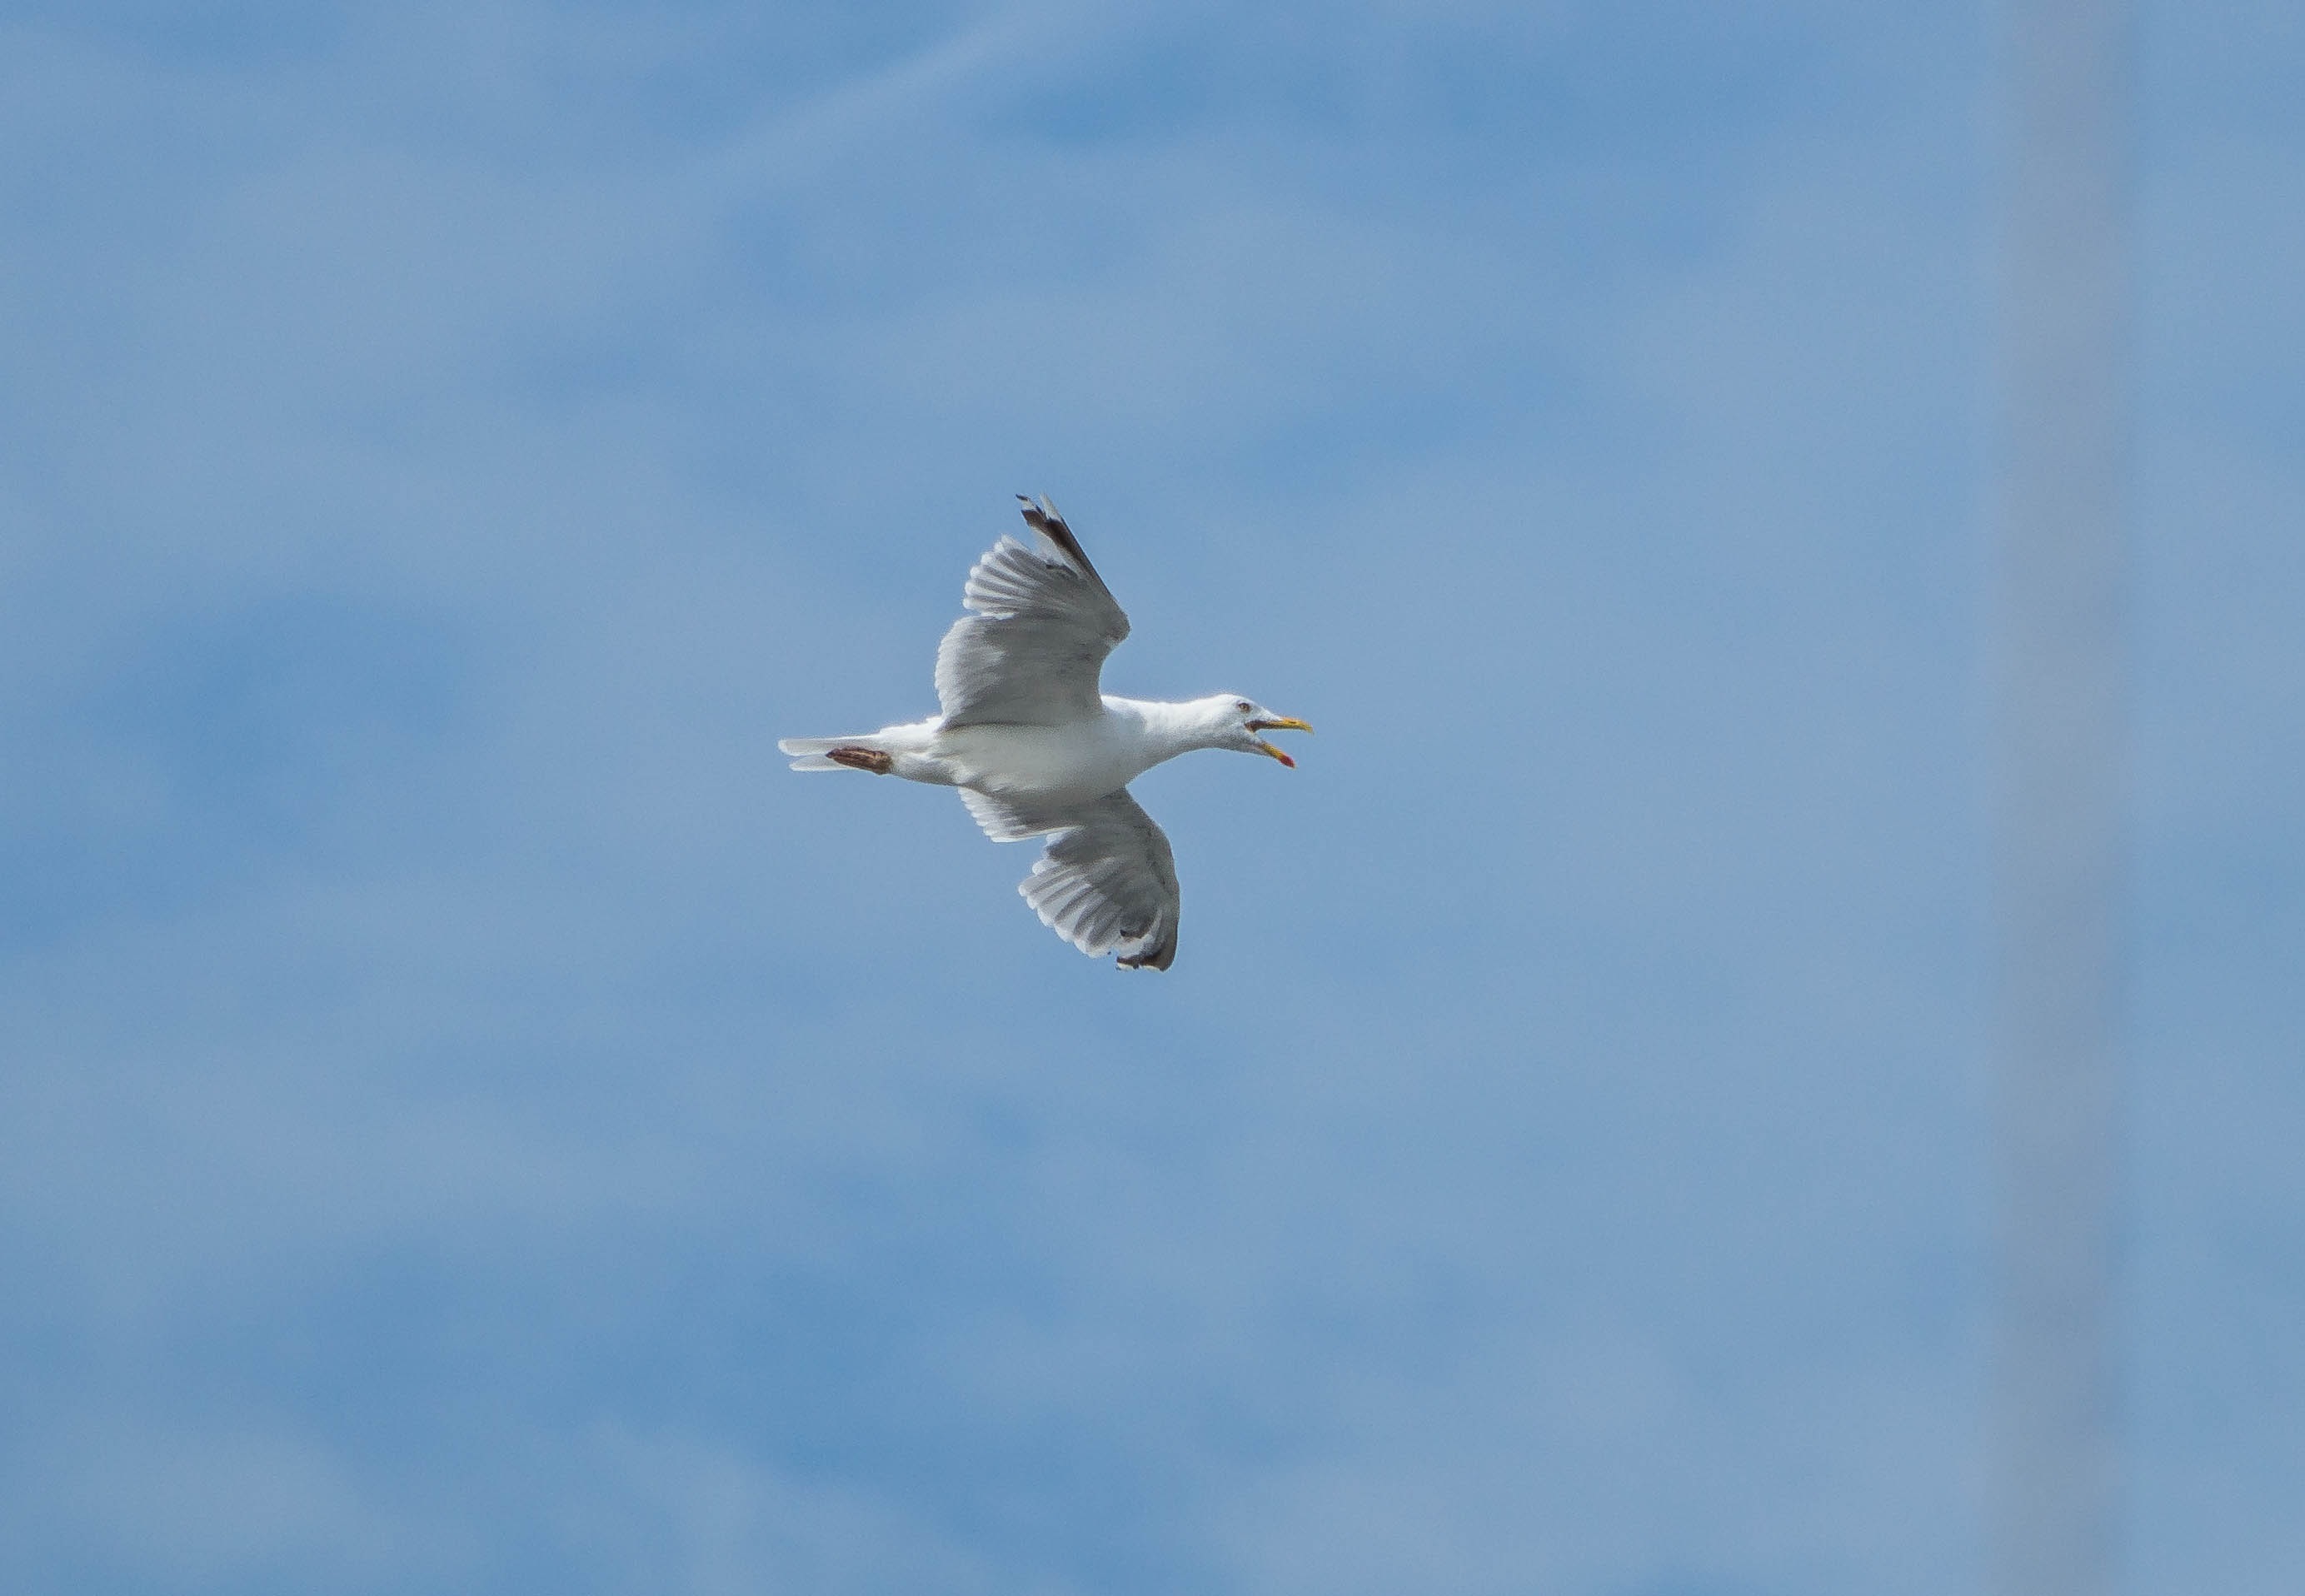
bird, wing, seabird, fly, seagull, gull, flight, blue, freedom, vertebrate, charadriiformes